Chamberlain Basin

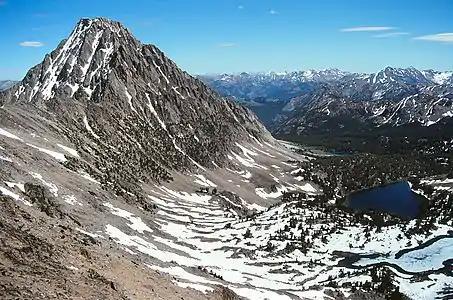
Chamberlain Basin below Castle Peak.

Chamberlain Basin is a drainage basin that contains a chain of ten alpine and glacial Paternoster lakes in Custer County, Idaho, United States, located in the White Cloud Mountains in the Sawtooth National Recreation Area. Lakes are located on the upper portion of Chamberlain Creek in the Germania Creek watershed, a tributary of the East Fork Salmon River. Castle Peak, the highest summit in the White Cloud Mountains, rises to the east and north of Chamberlain Basin. Sawtooth National Forest trail 047 crosses the basin, although most people begin their trips at the Fourth of July Creek trailhead. Individual lakes do not have official names and are listed from lowest to highest elevation.